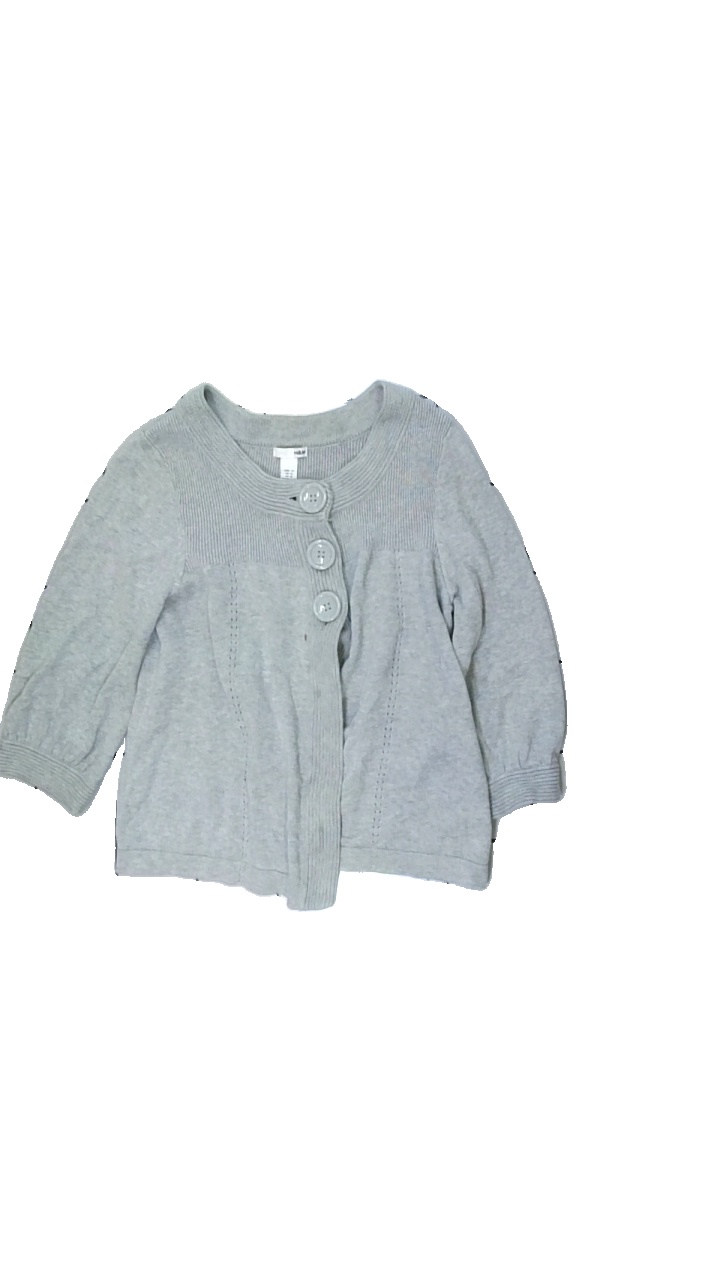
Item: Cardigan (Ladies)
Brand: H&m
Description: grå kofta med fläckar fram och på armen
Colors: Grey
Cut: Regular
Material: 100% wool
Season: All
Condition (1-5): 3
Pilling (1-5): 5
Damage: fläckar
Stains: Major
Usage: Export
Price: <50